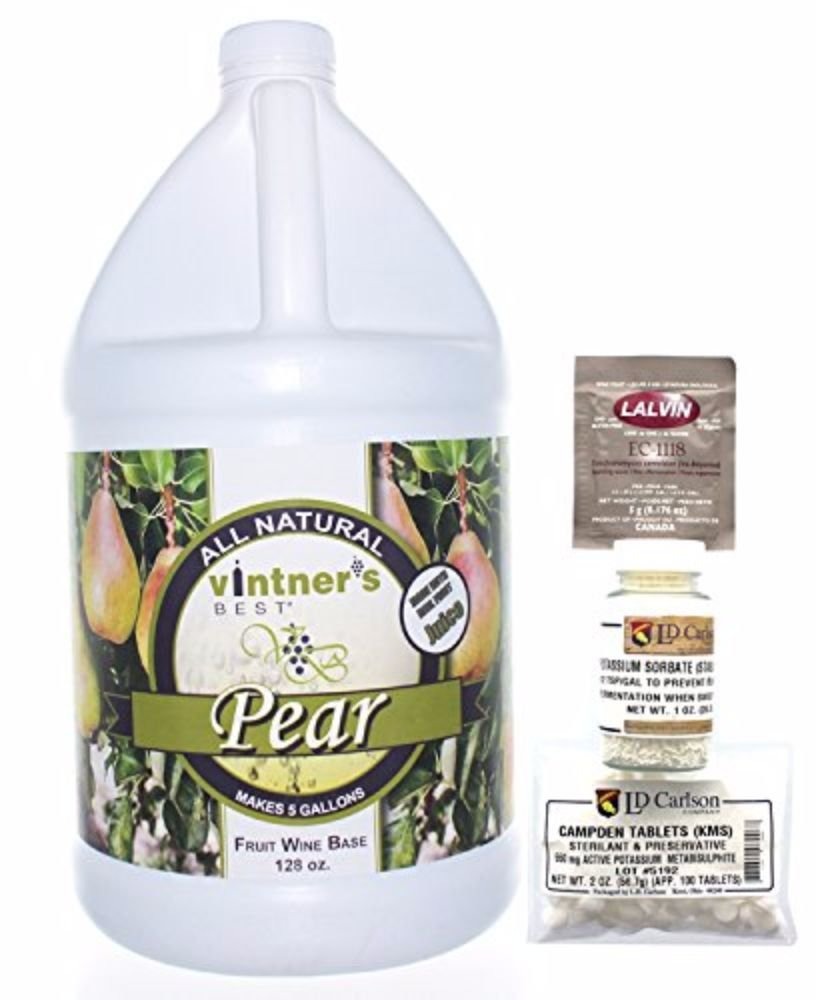
Item Name: Wine Base Complete Kit (Pear)
Bullet Point 1: Wine Base Complete Kit-Pear
Bullet Point 2: Includes All of the Ingredients For Your Favorite Fruit Wine
Bullet Point 3: Directions are Included Bottle
Product Description: Everything you will need to make your favorite batch of fruit wine! Directions are right on the bottle. Includes 128 oz. of Fruit Wine Base, 1 oz. Potassium Sorbate, Potassium Campden Tablets (100 count) and 1 Packet (5g) of Lalvin EC-1118 Wine Yeast.
Value: 1.0
Unit: Count

Price: 57.73